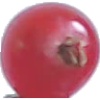
Label: redcurrant